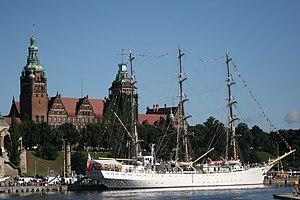
Szczecin [ˈʂt͡ʃɛt͡ɕin] est la septième plus grande ville de Pologne, le chef-lieu de la voïvodie de Poméranie-Occidentale ainsi que la troisième plus grande ville portuaire de ce pays.